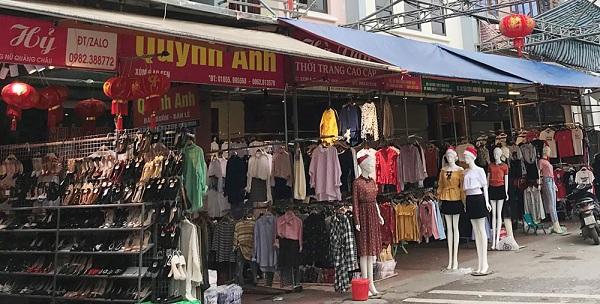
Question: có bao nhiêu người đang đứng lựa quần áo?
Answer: không có ai